Sky position (RA, Dec in degrees): 227.778, -2.208
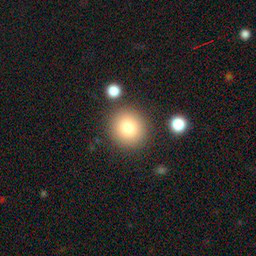
Galaxy morphology: Round Smooth Galaxies